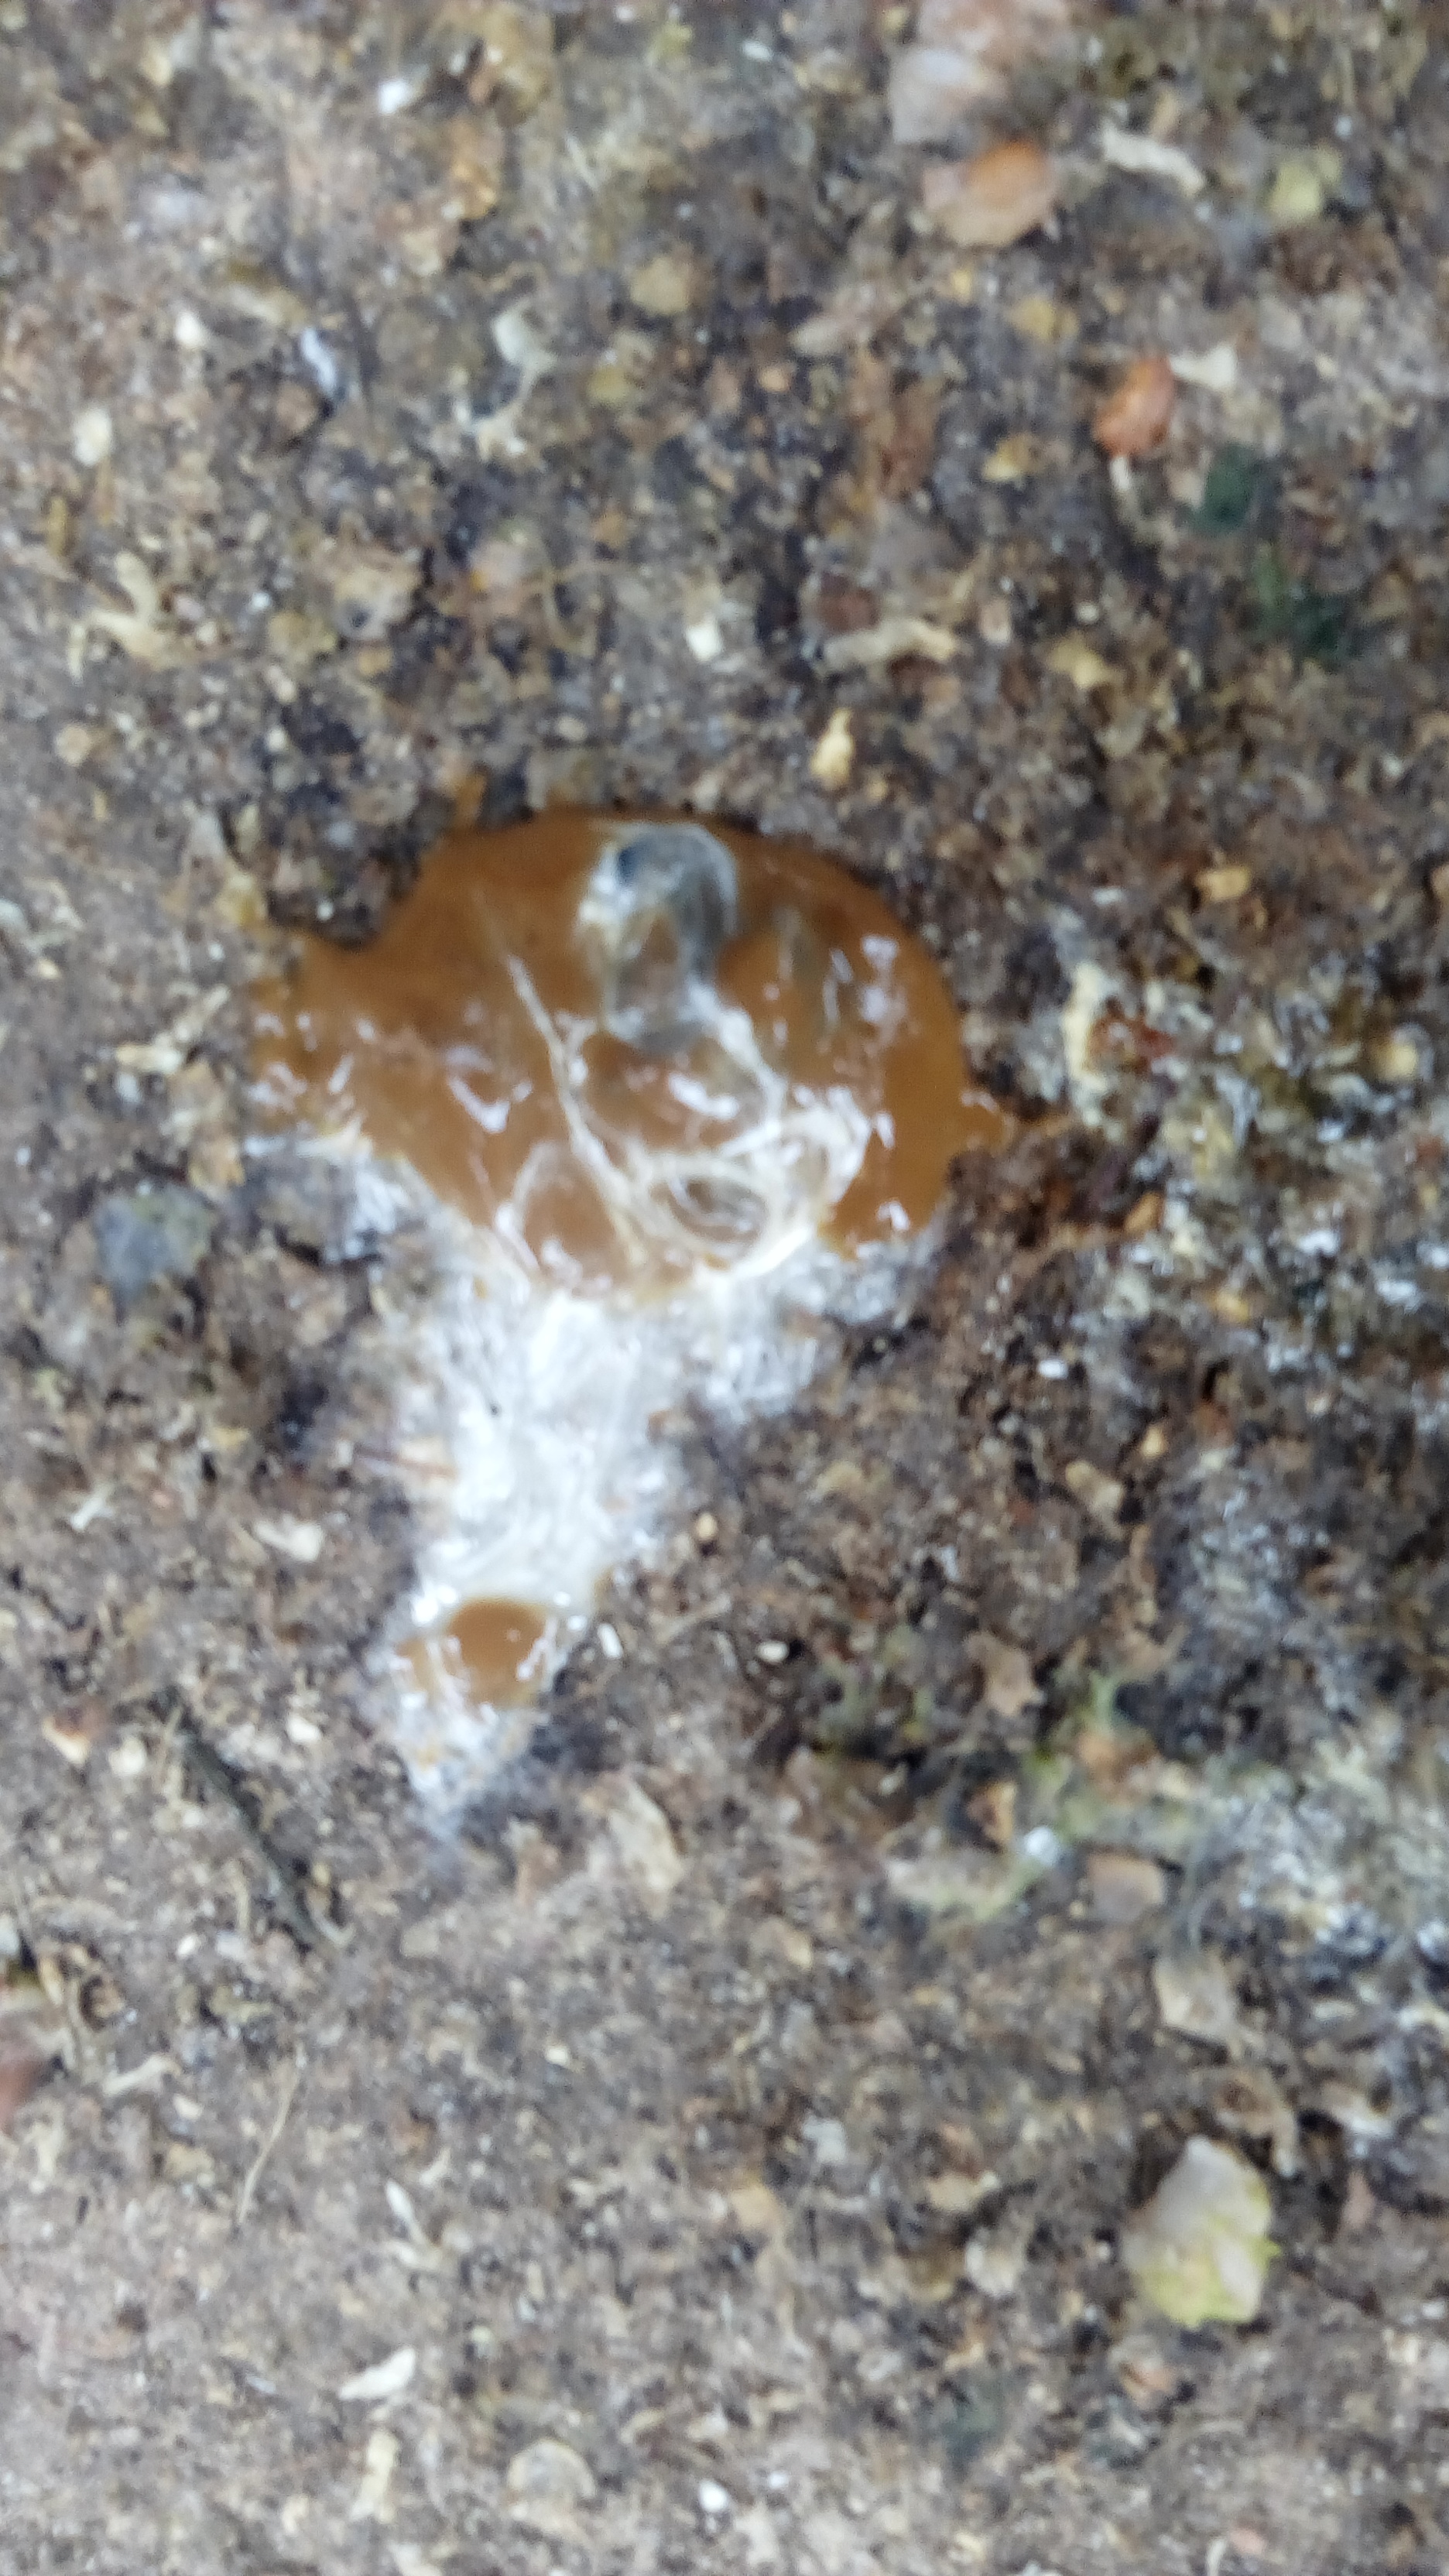
PCR-confirmed diagnosis: Coccidiosis